History of Bourbon Sicily

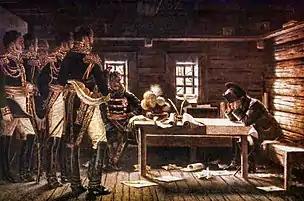
Napoleon with his generals during the disastrous retreat. Frost was instrumental in the defeat of the "Grande Armée" in Russia.

Sicily in that decade became a home of salvation for many peoples: in addition to the Neapolitan court of the Bourbons, the Sicilian capital also represented a refuge for the future king of the French, Louis Philippe (exiled from France as a relative of the guillotined Louis XVI).